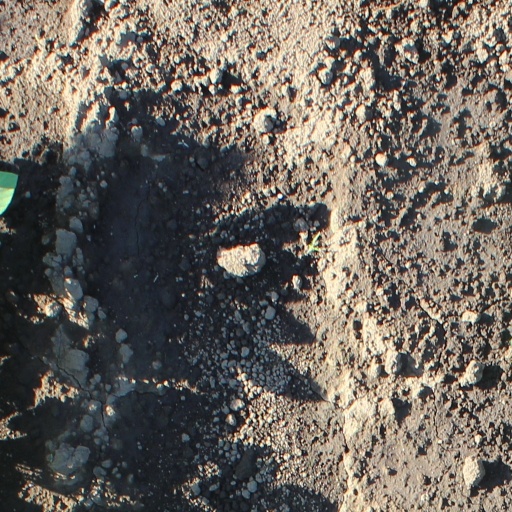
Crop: soybean